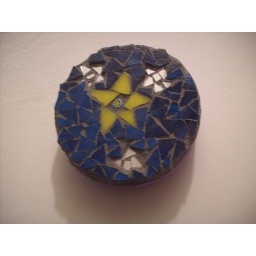
3 stars in mirror surround a stained glass yellow star with Millefiori in the center in a midnight blue sky.